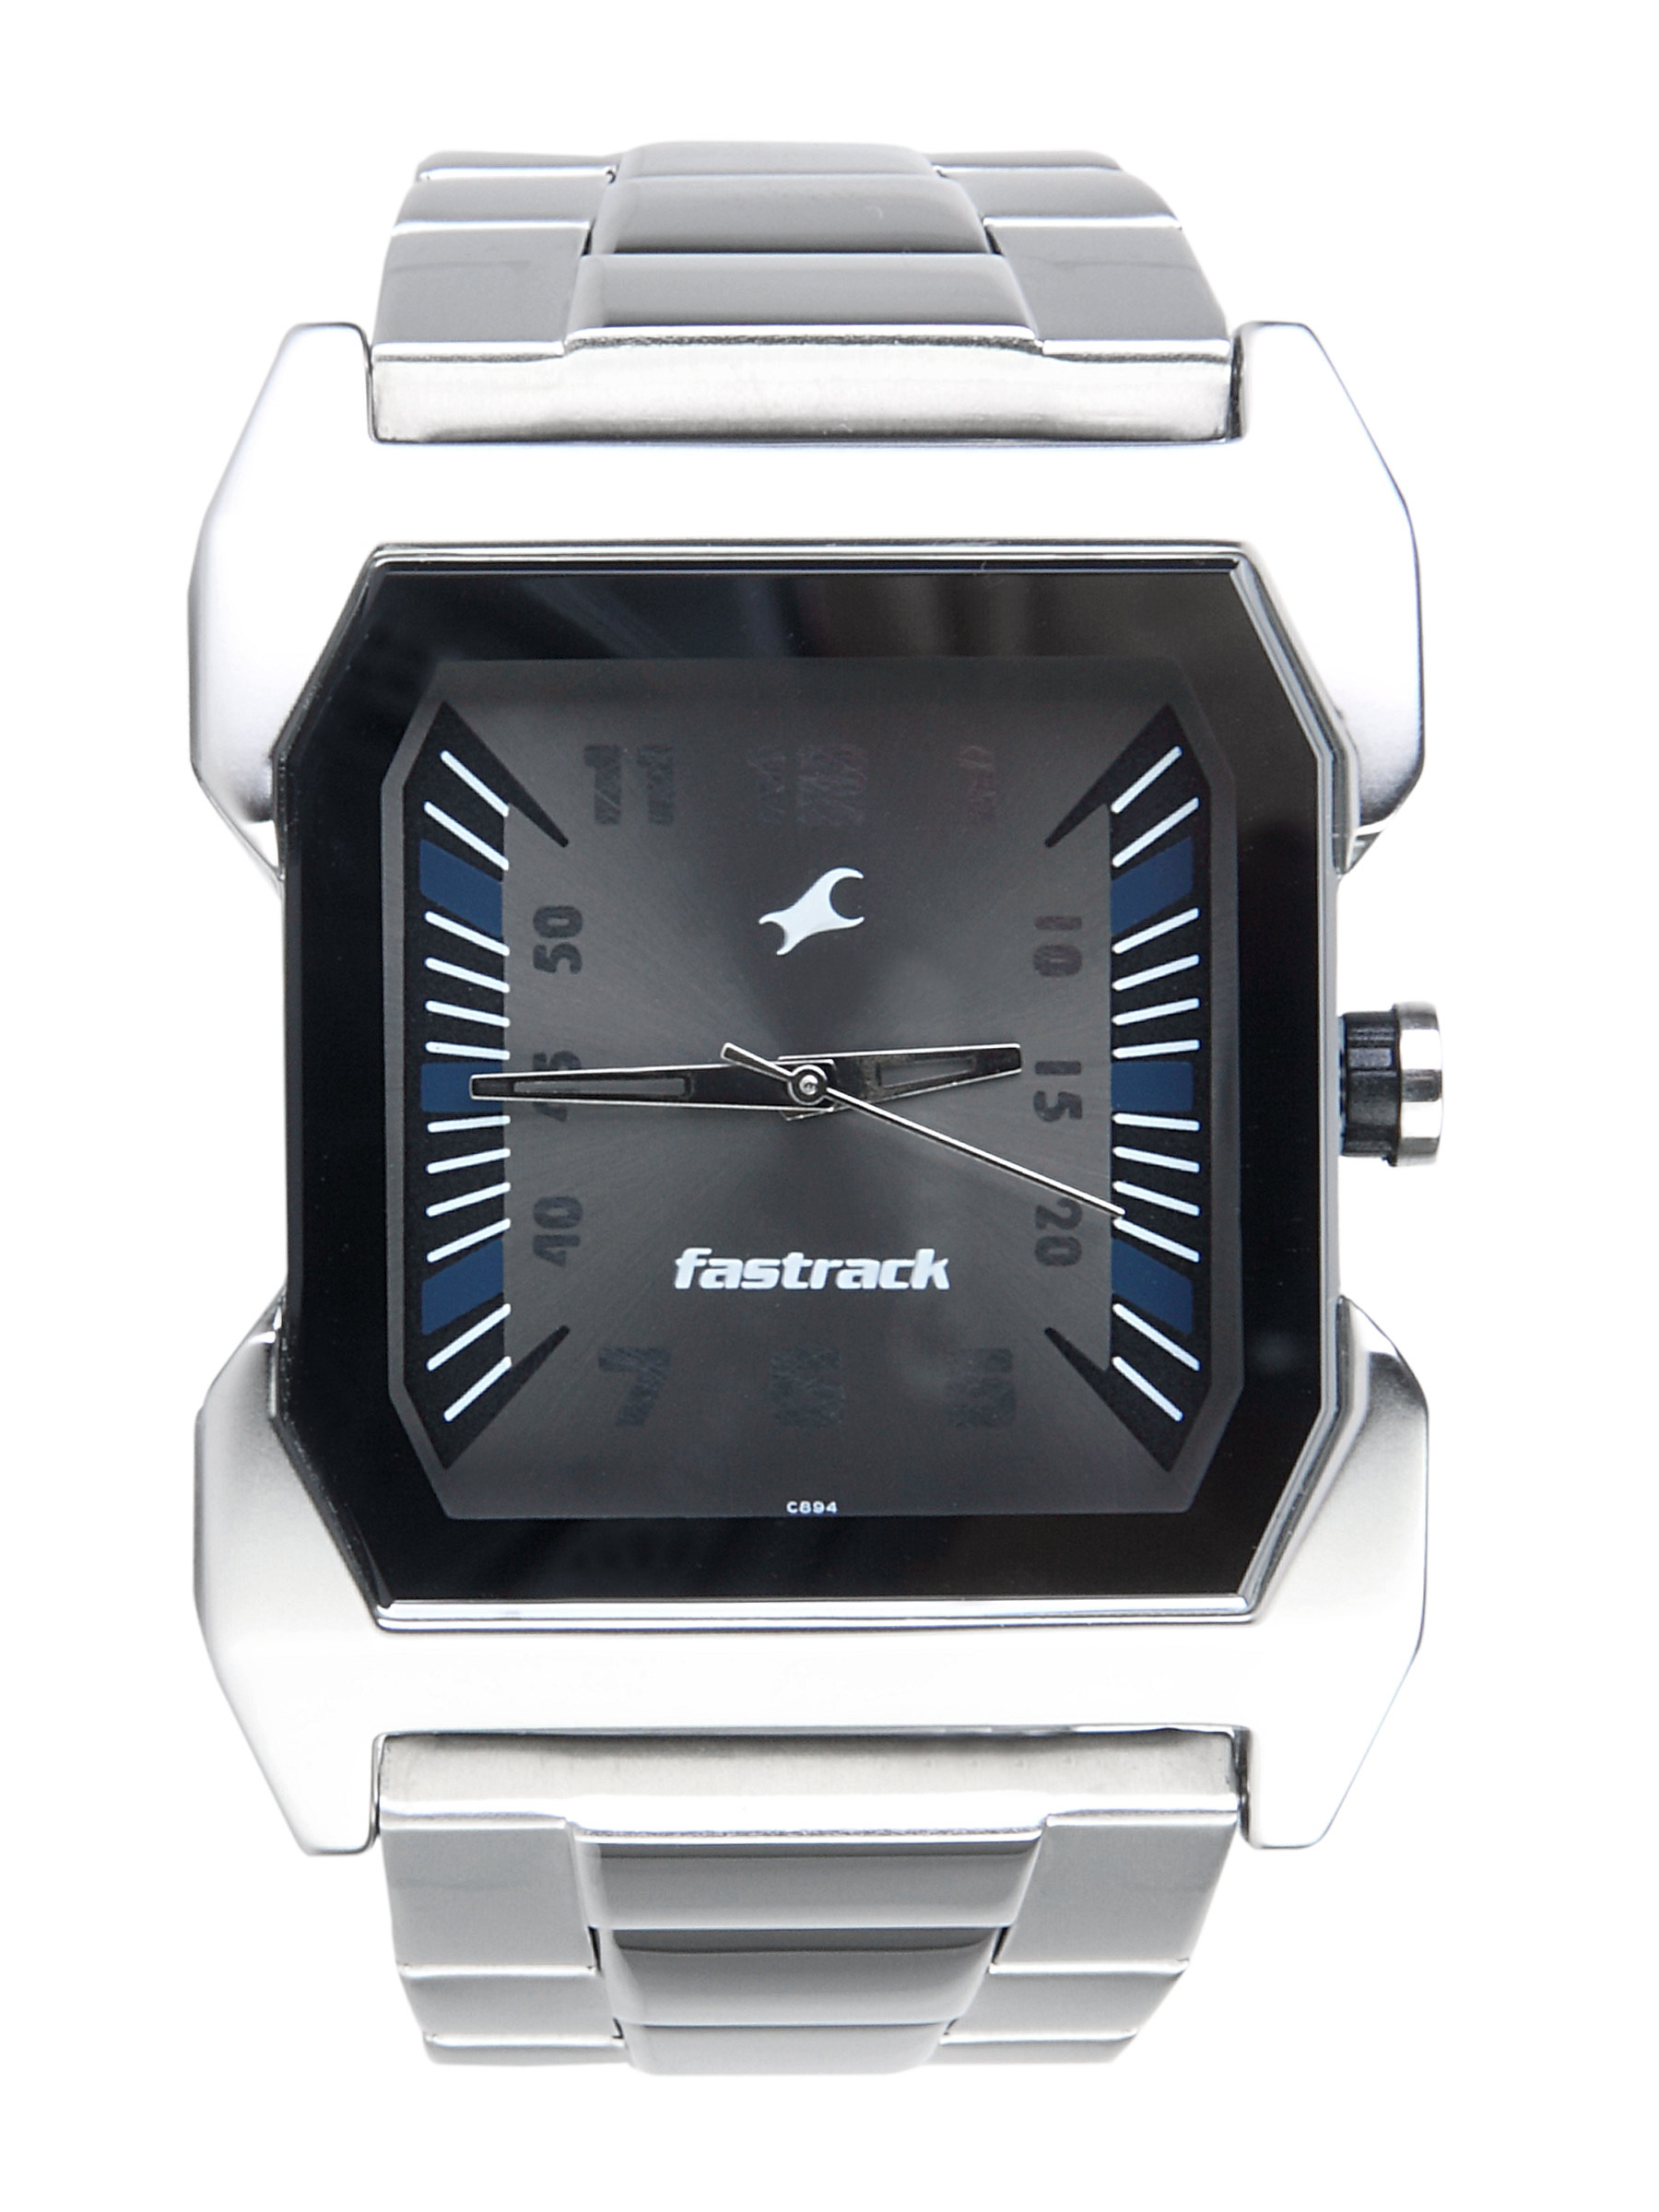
Fastrack Men Broad Strap Steel Watches
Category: Accessories / Watches / Watches
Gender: Men
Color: Steel
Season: Winter 2016
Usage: Casual